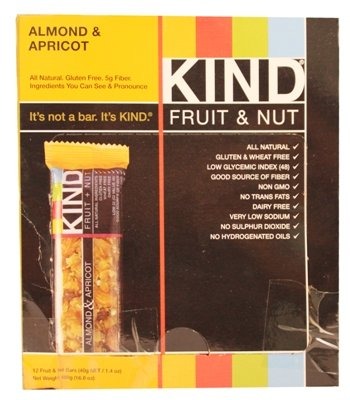
Item Name: Kind Almond & Apricot 12Ct
Value: 12.0
Unit: Count

Price: 17.79